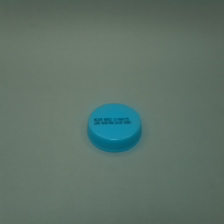
Color: blue
Cap type: standard cap